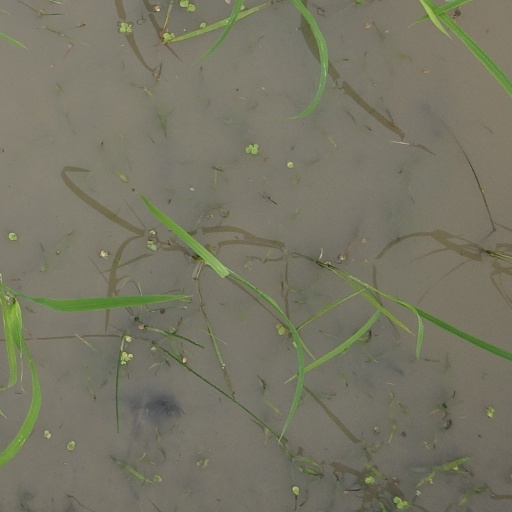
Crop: rice